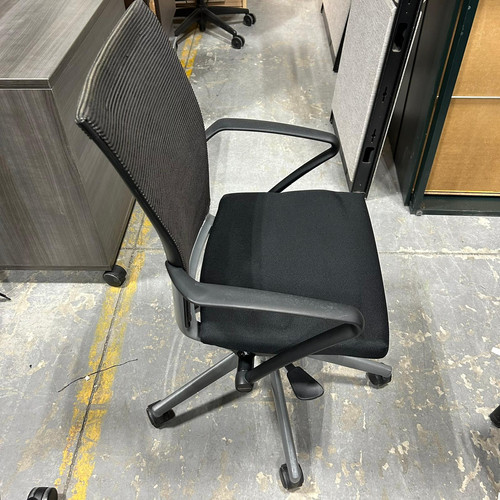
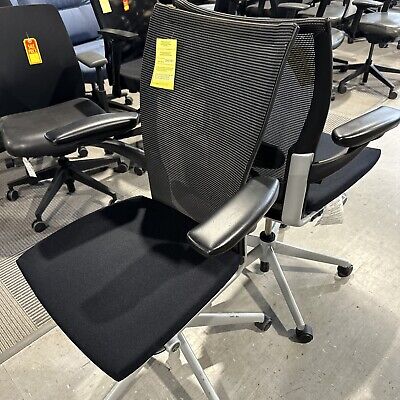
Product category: items_chair
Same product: yes